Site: brandenburg
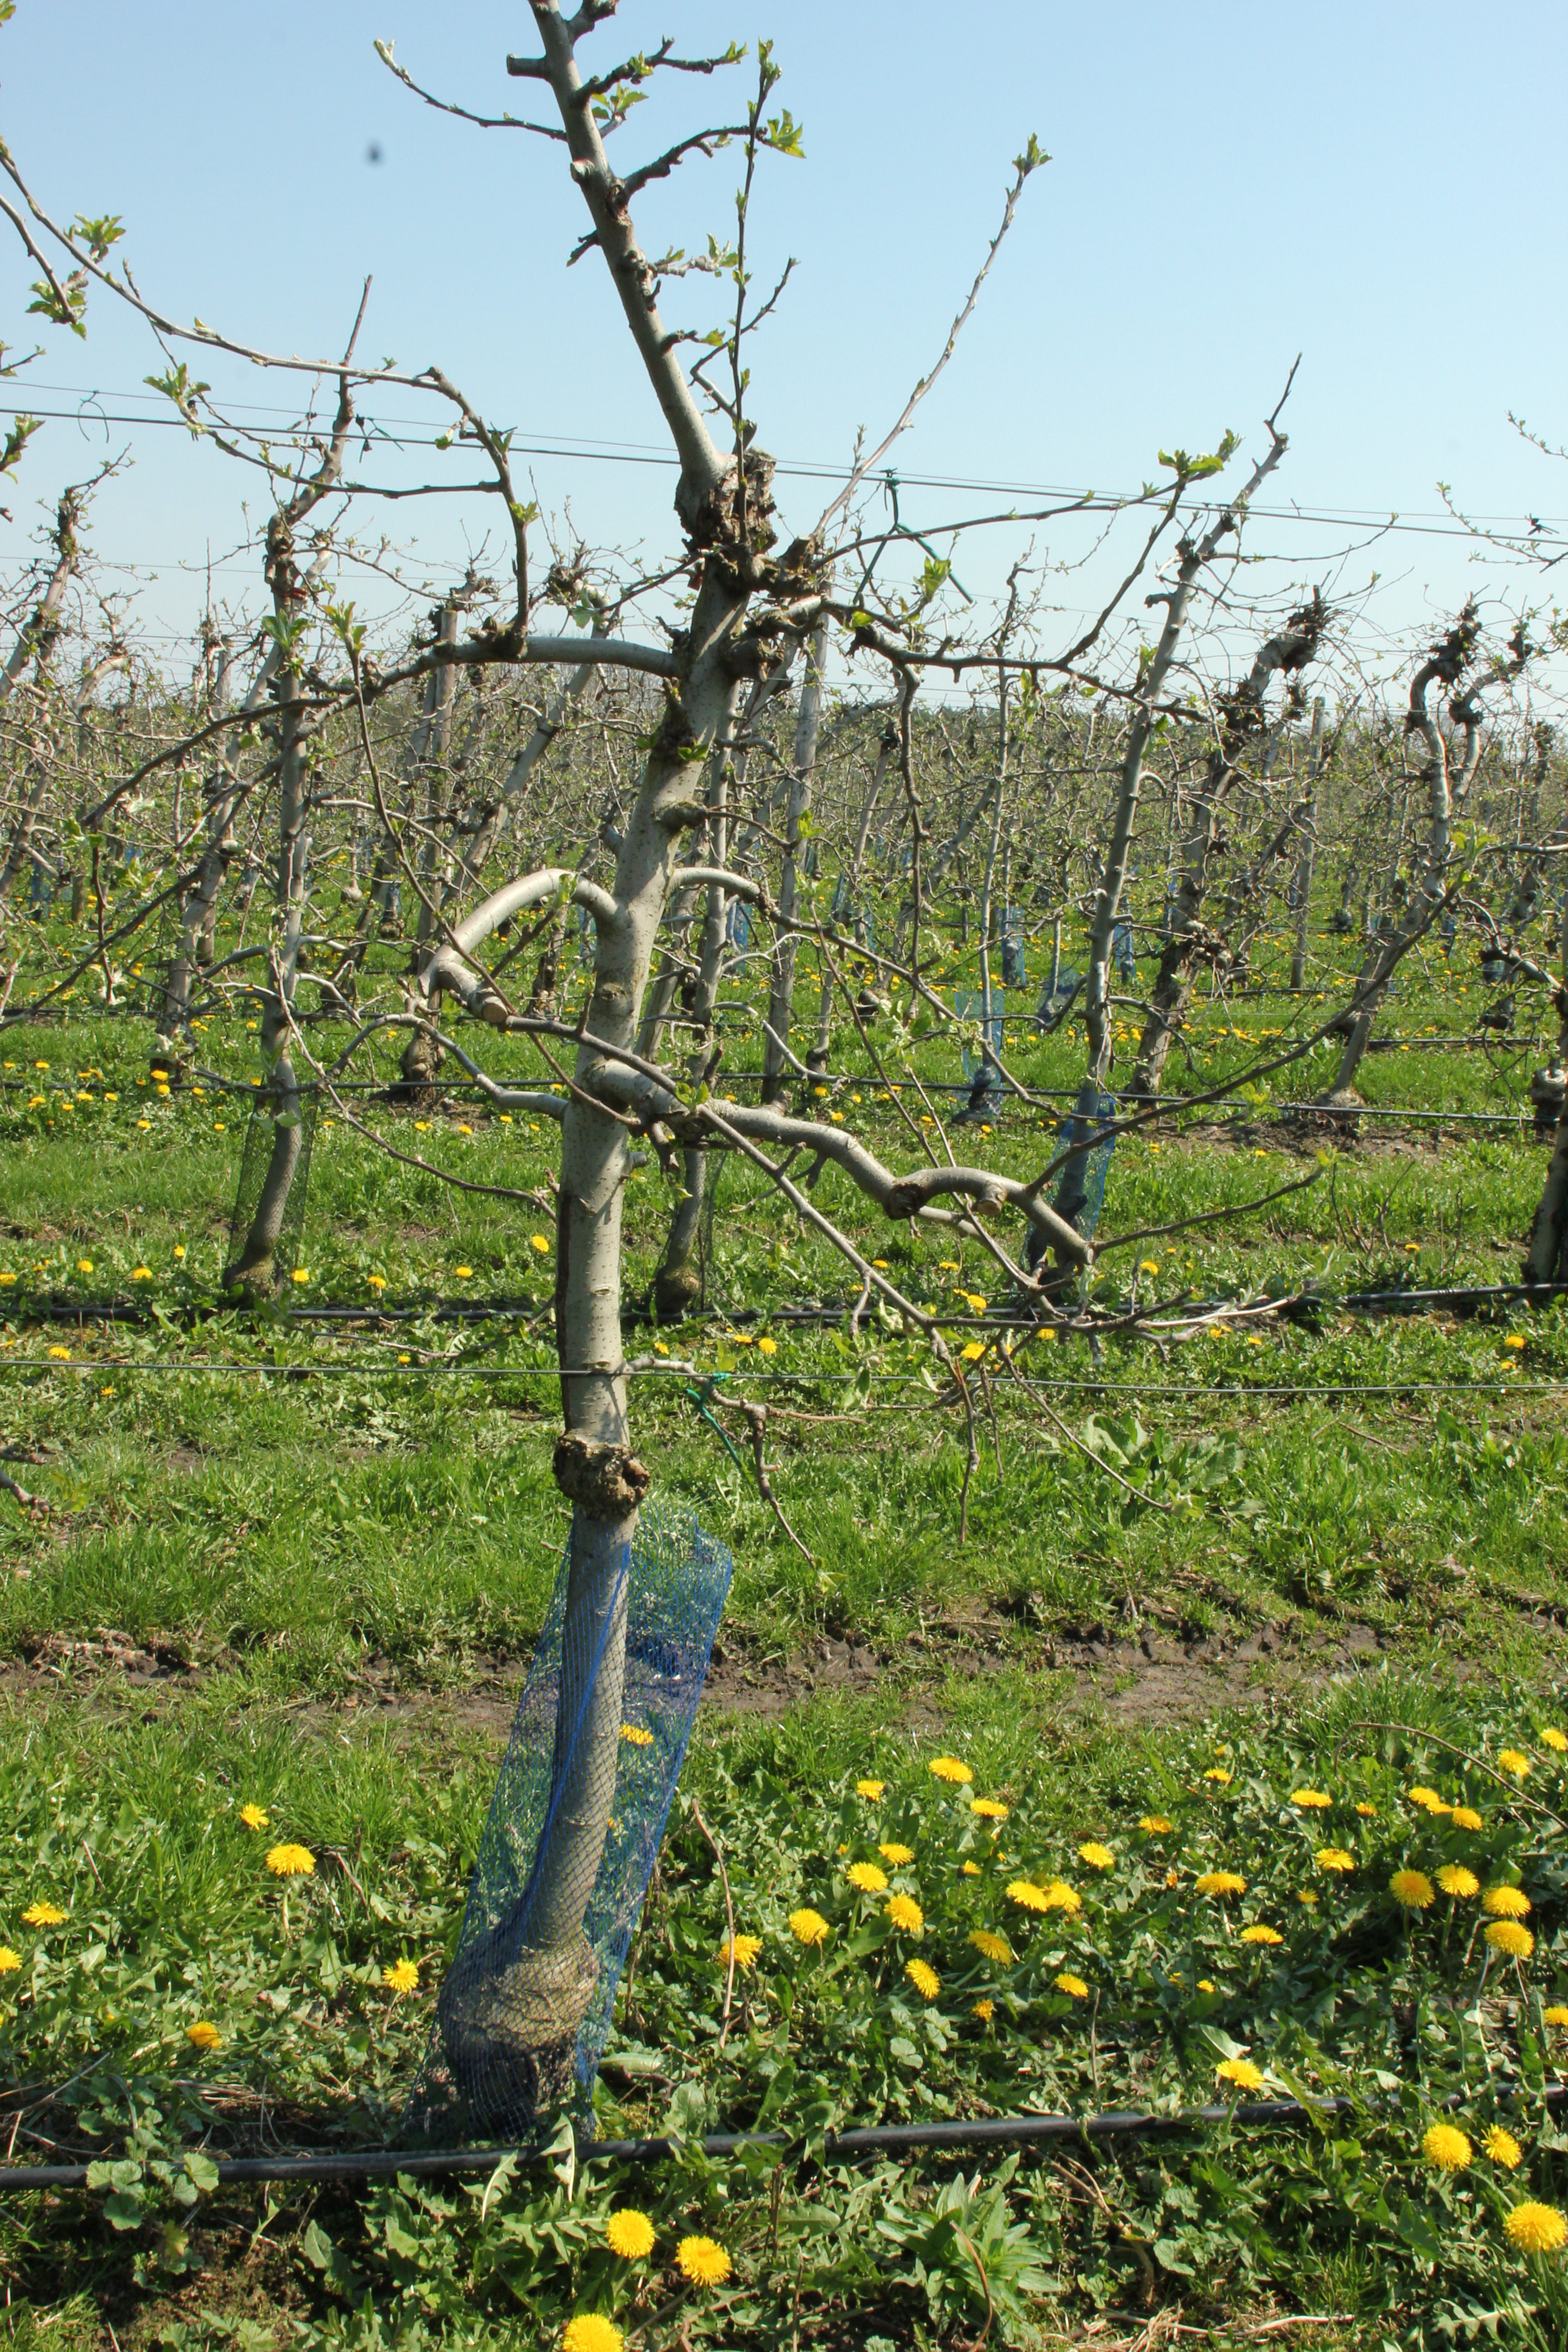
Growth stage (BBCH 56): Inflorescence emergence